RAF Bomber Command aircrew of World War II

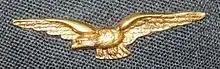
The Pathfinder wings worn beneath the aircrew flying badge by members of Pathfinder Force

As the time approached crews collected their parachutes and Mae West life preservers from the Parachute Section, and "suited up" in the "crew room" or locker room climbing into their flying suits ensuring that everything was comfortable ready for a flight which could be ten or twelve hours long, memoirs mention that lucky charms were checked and double checked, some men were quieter while others were noisy and putting a brave face on to cover their uncertainty. Airmen had to remove all personal effects from their pockets in case of capture in which event the intelligence value might